Skanderbeg

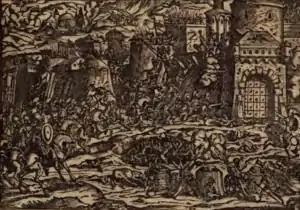
"Second Siege of Krujë" 1466–67 – The Albanian-Venetian force under Skanderbeg successfully repelled the siege led by Mehmed II.

In 1466, on his return trip to Istanbul, Mehmed II expatriated Dorotheos, the Archbishop of Ohrid and his clerks and boyars because of their anti-Ottoman activities and collaboration with rebels from Albania during Skanderbeg's rebellion.